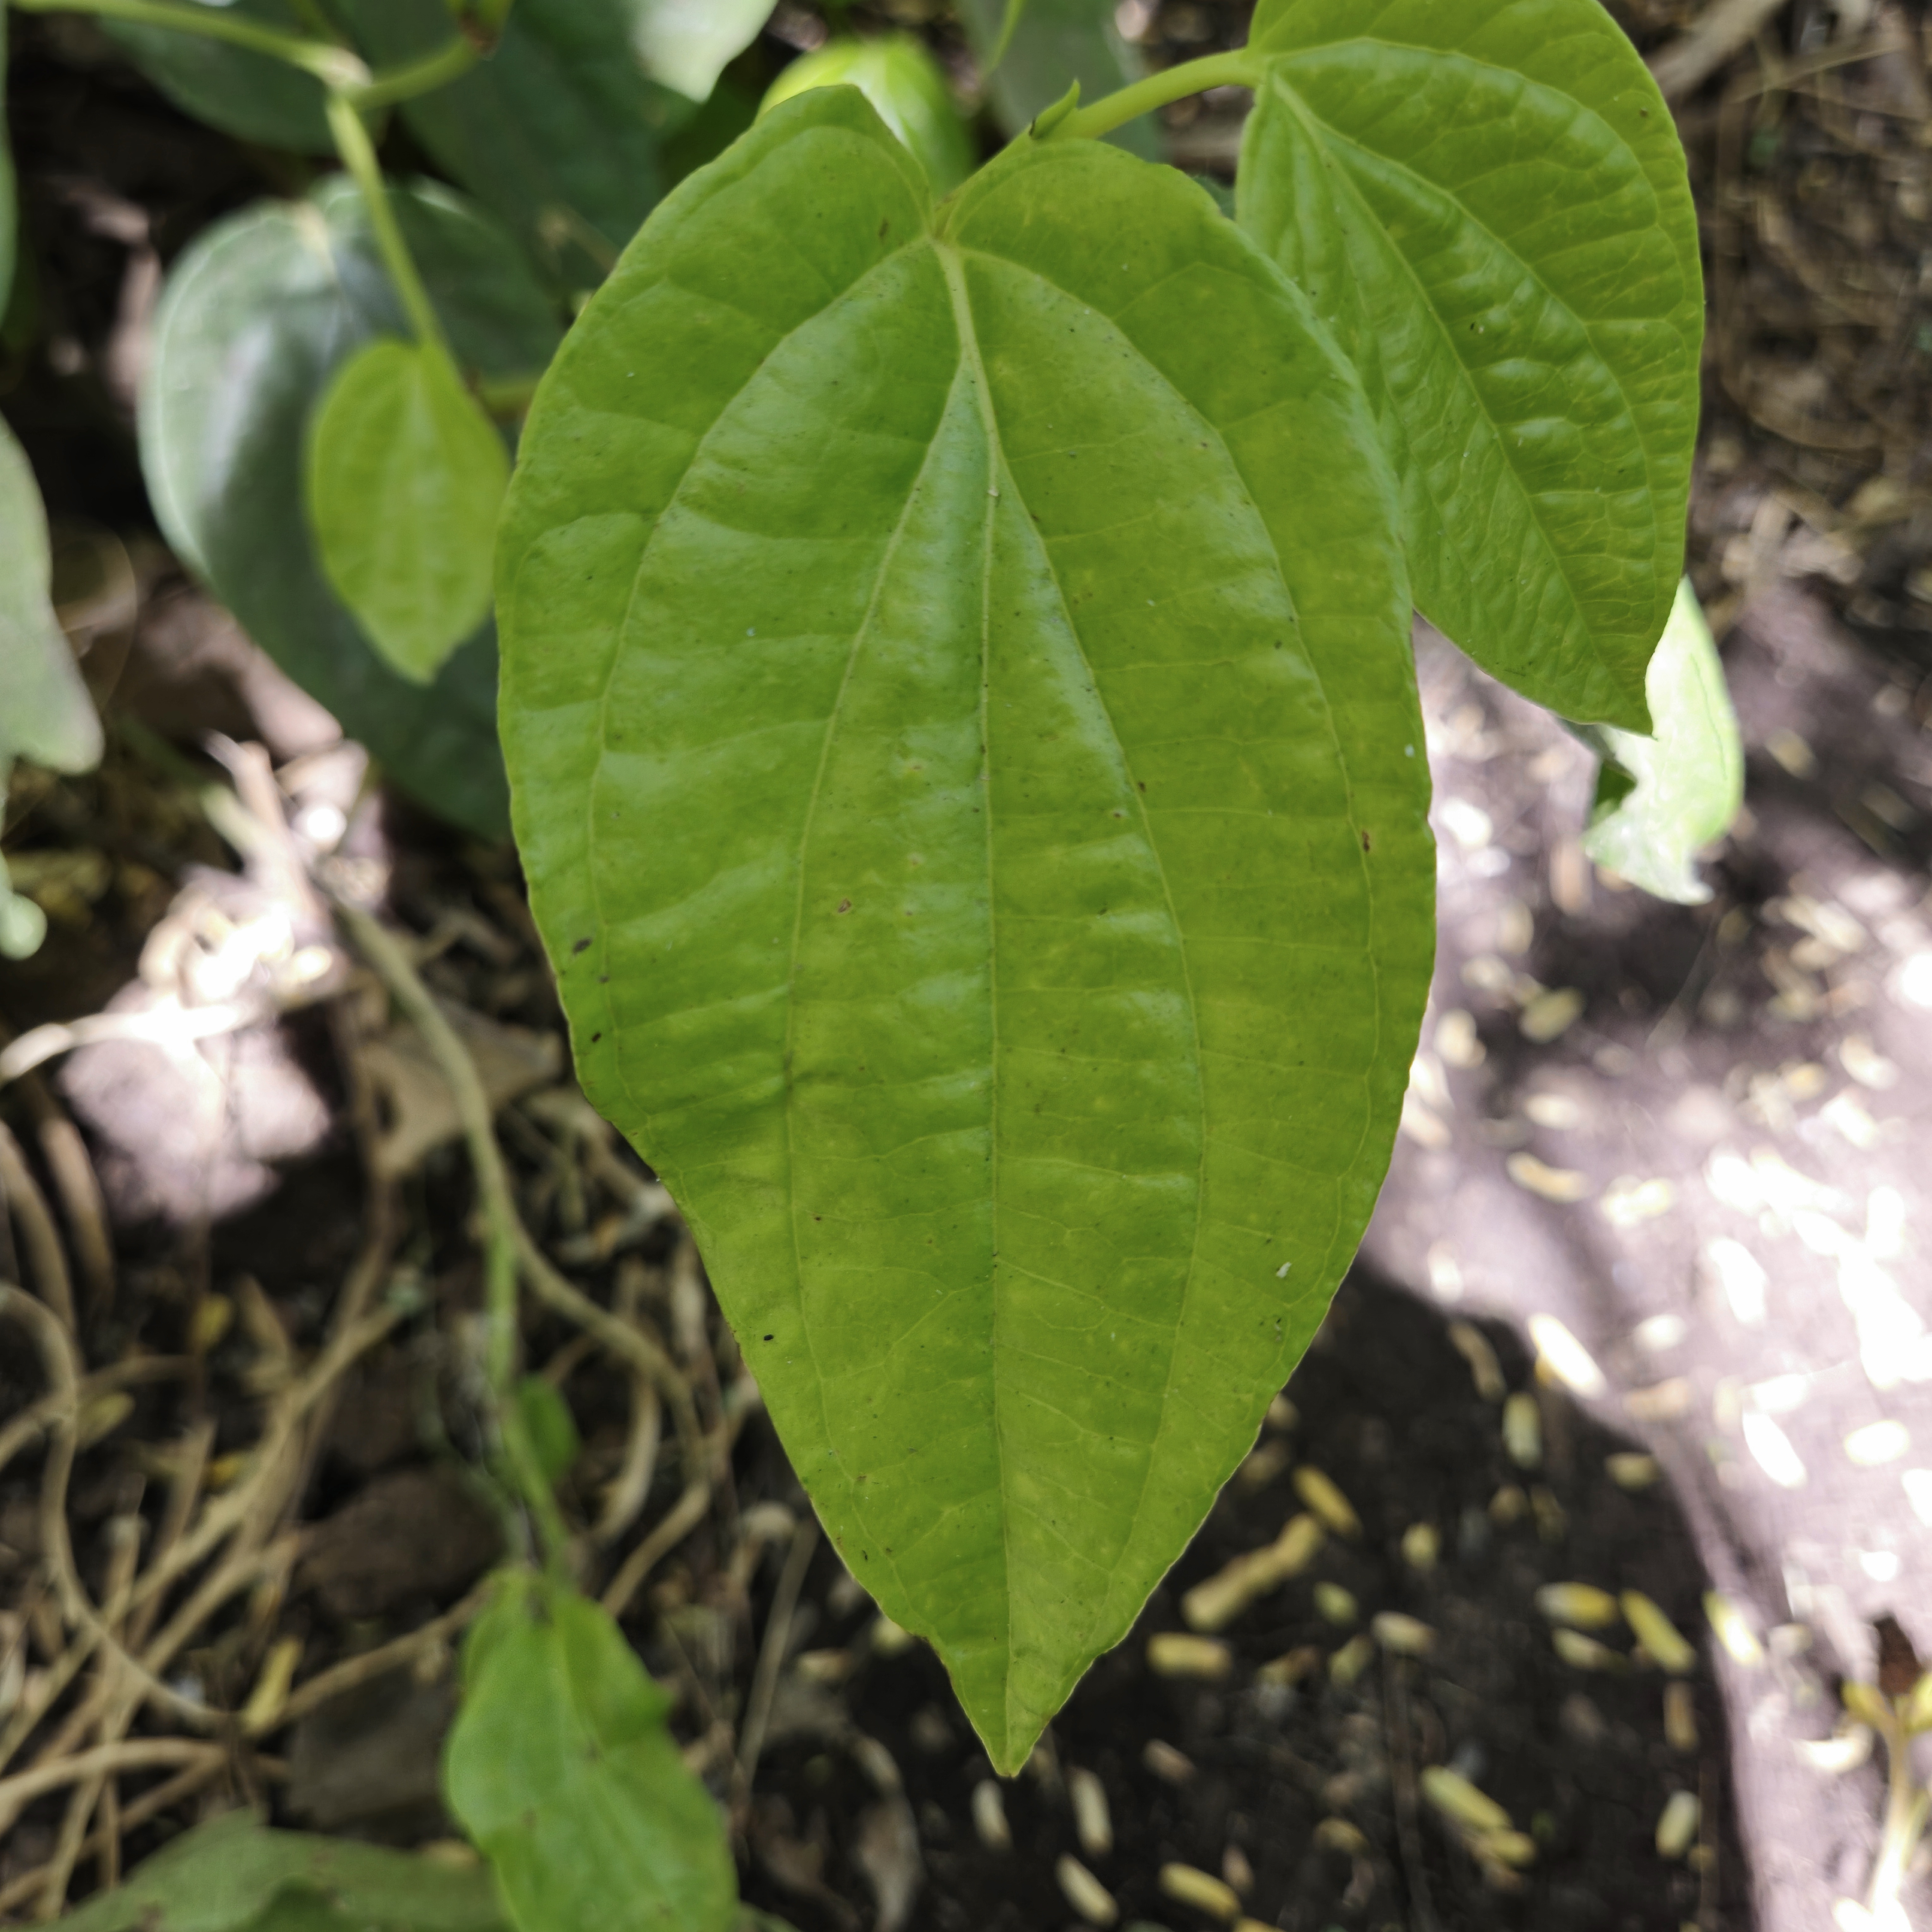
Label: Healthy